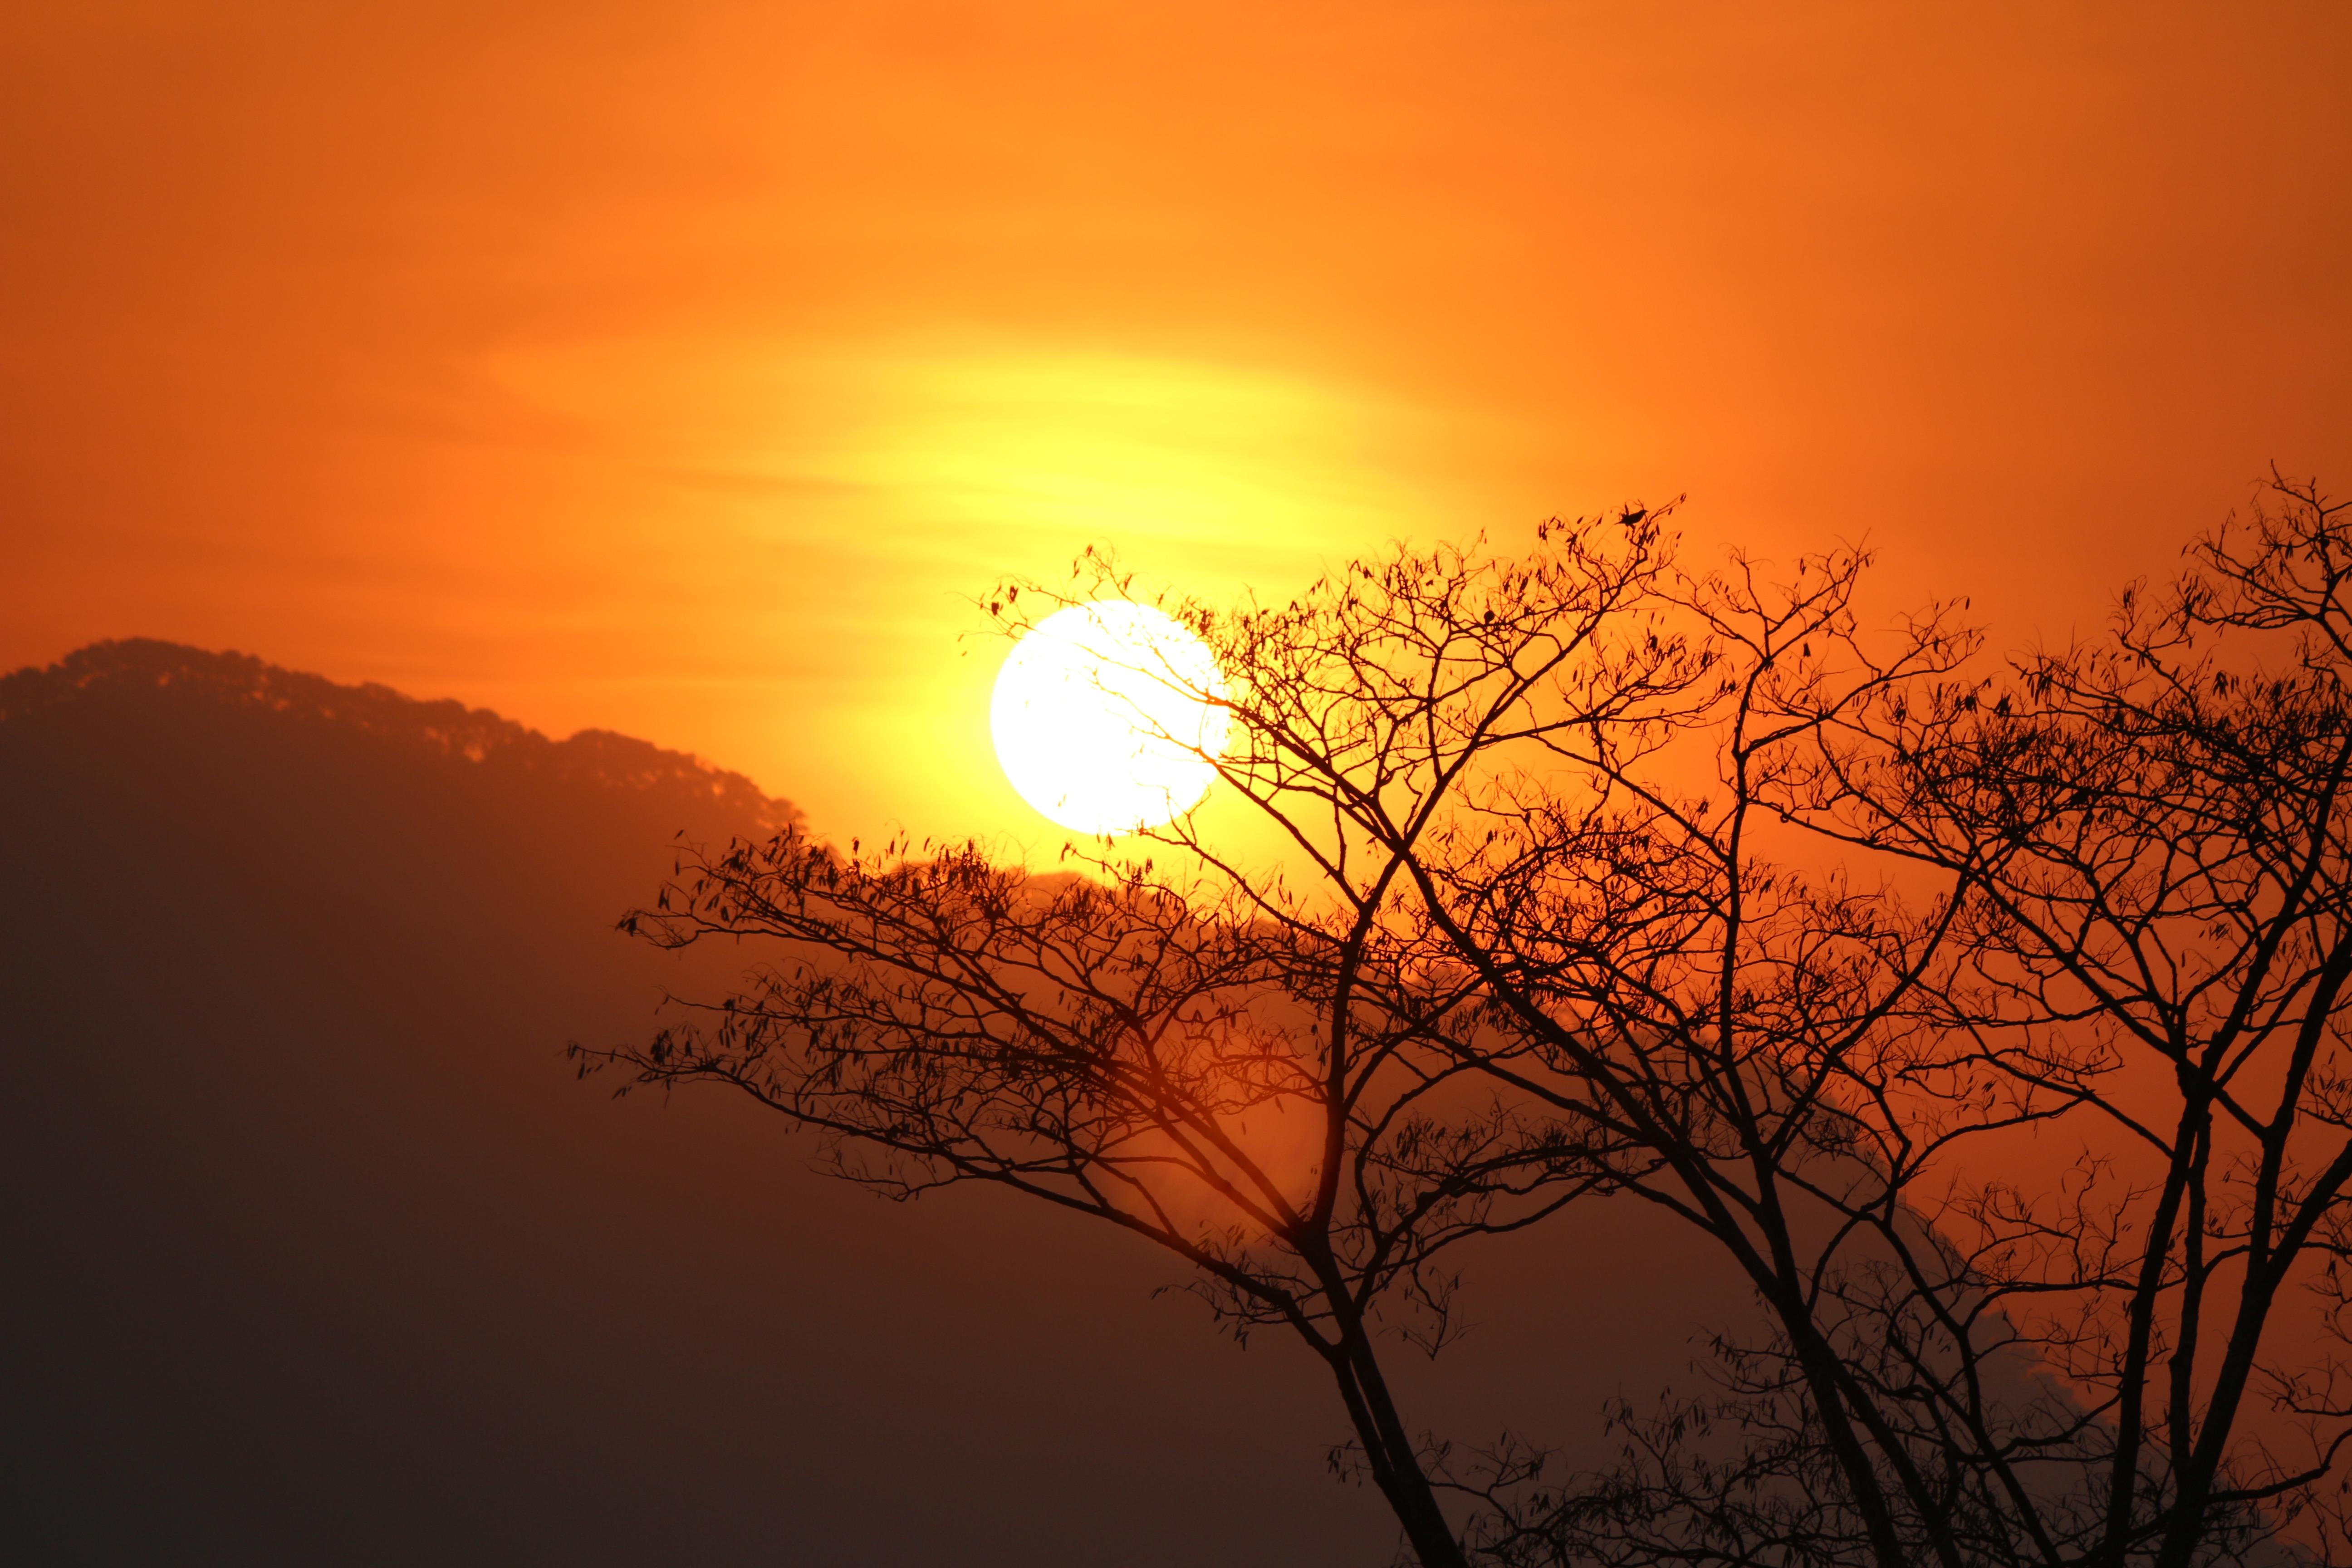
horizon, silhouette, sky, sun, sunrise, sunset, sunlight, morning, dawn, atmosphere, dusk, evening, rural, orange, scenic, trees, dramatic, afterglow, astronomical object, atmospheric phenomenon, red sky at morning, dyllic